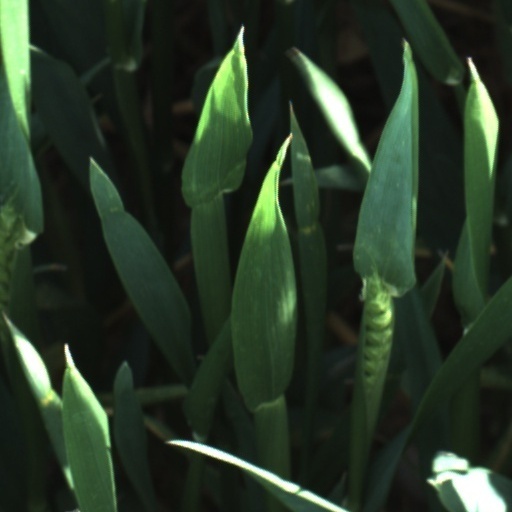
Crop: wheat